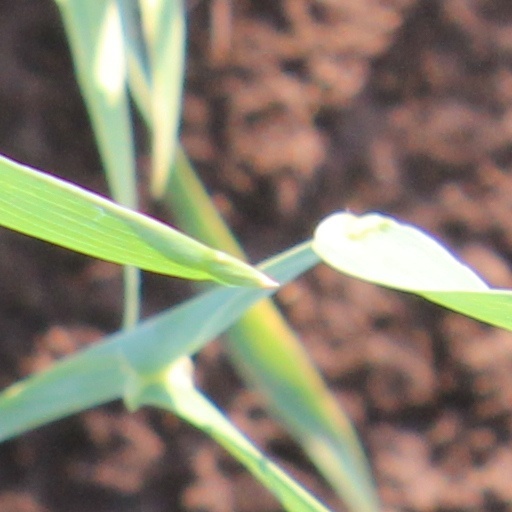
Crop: wheat